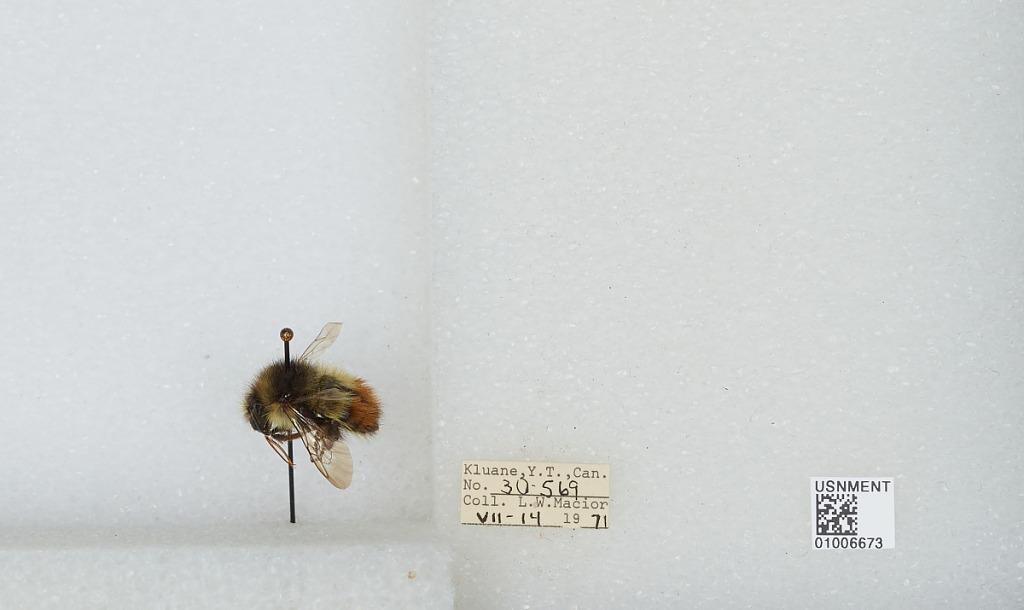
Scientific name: Bombus (Pyrobombus) flavifrons Cresson
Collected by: L. Macior
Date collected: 1971-7-14
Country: Canada
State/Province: Yukon Territory
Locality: Kluane
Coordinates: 60.75, -139.5